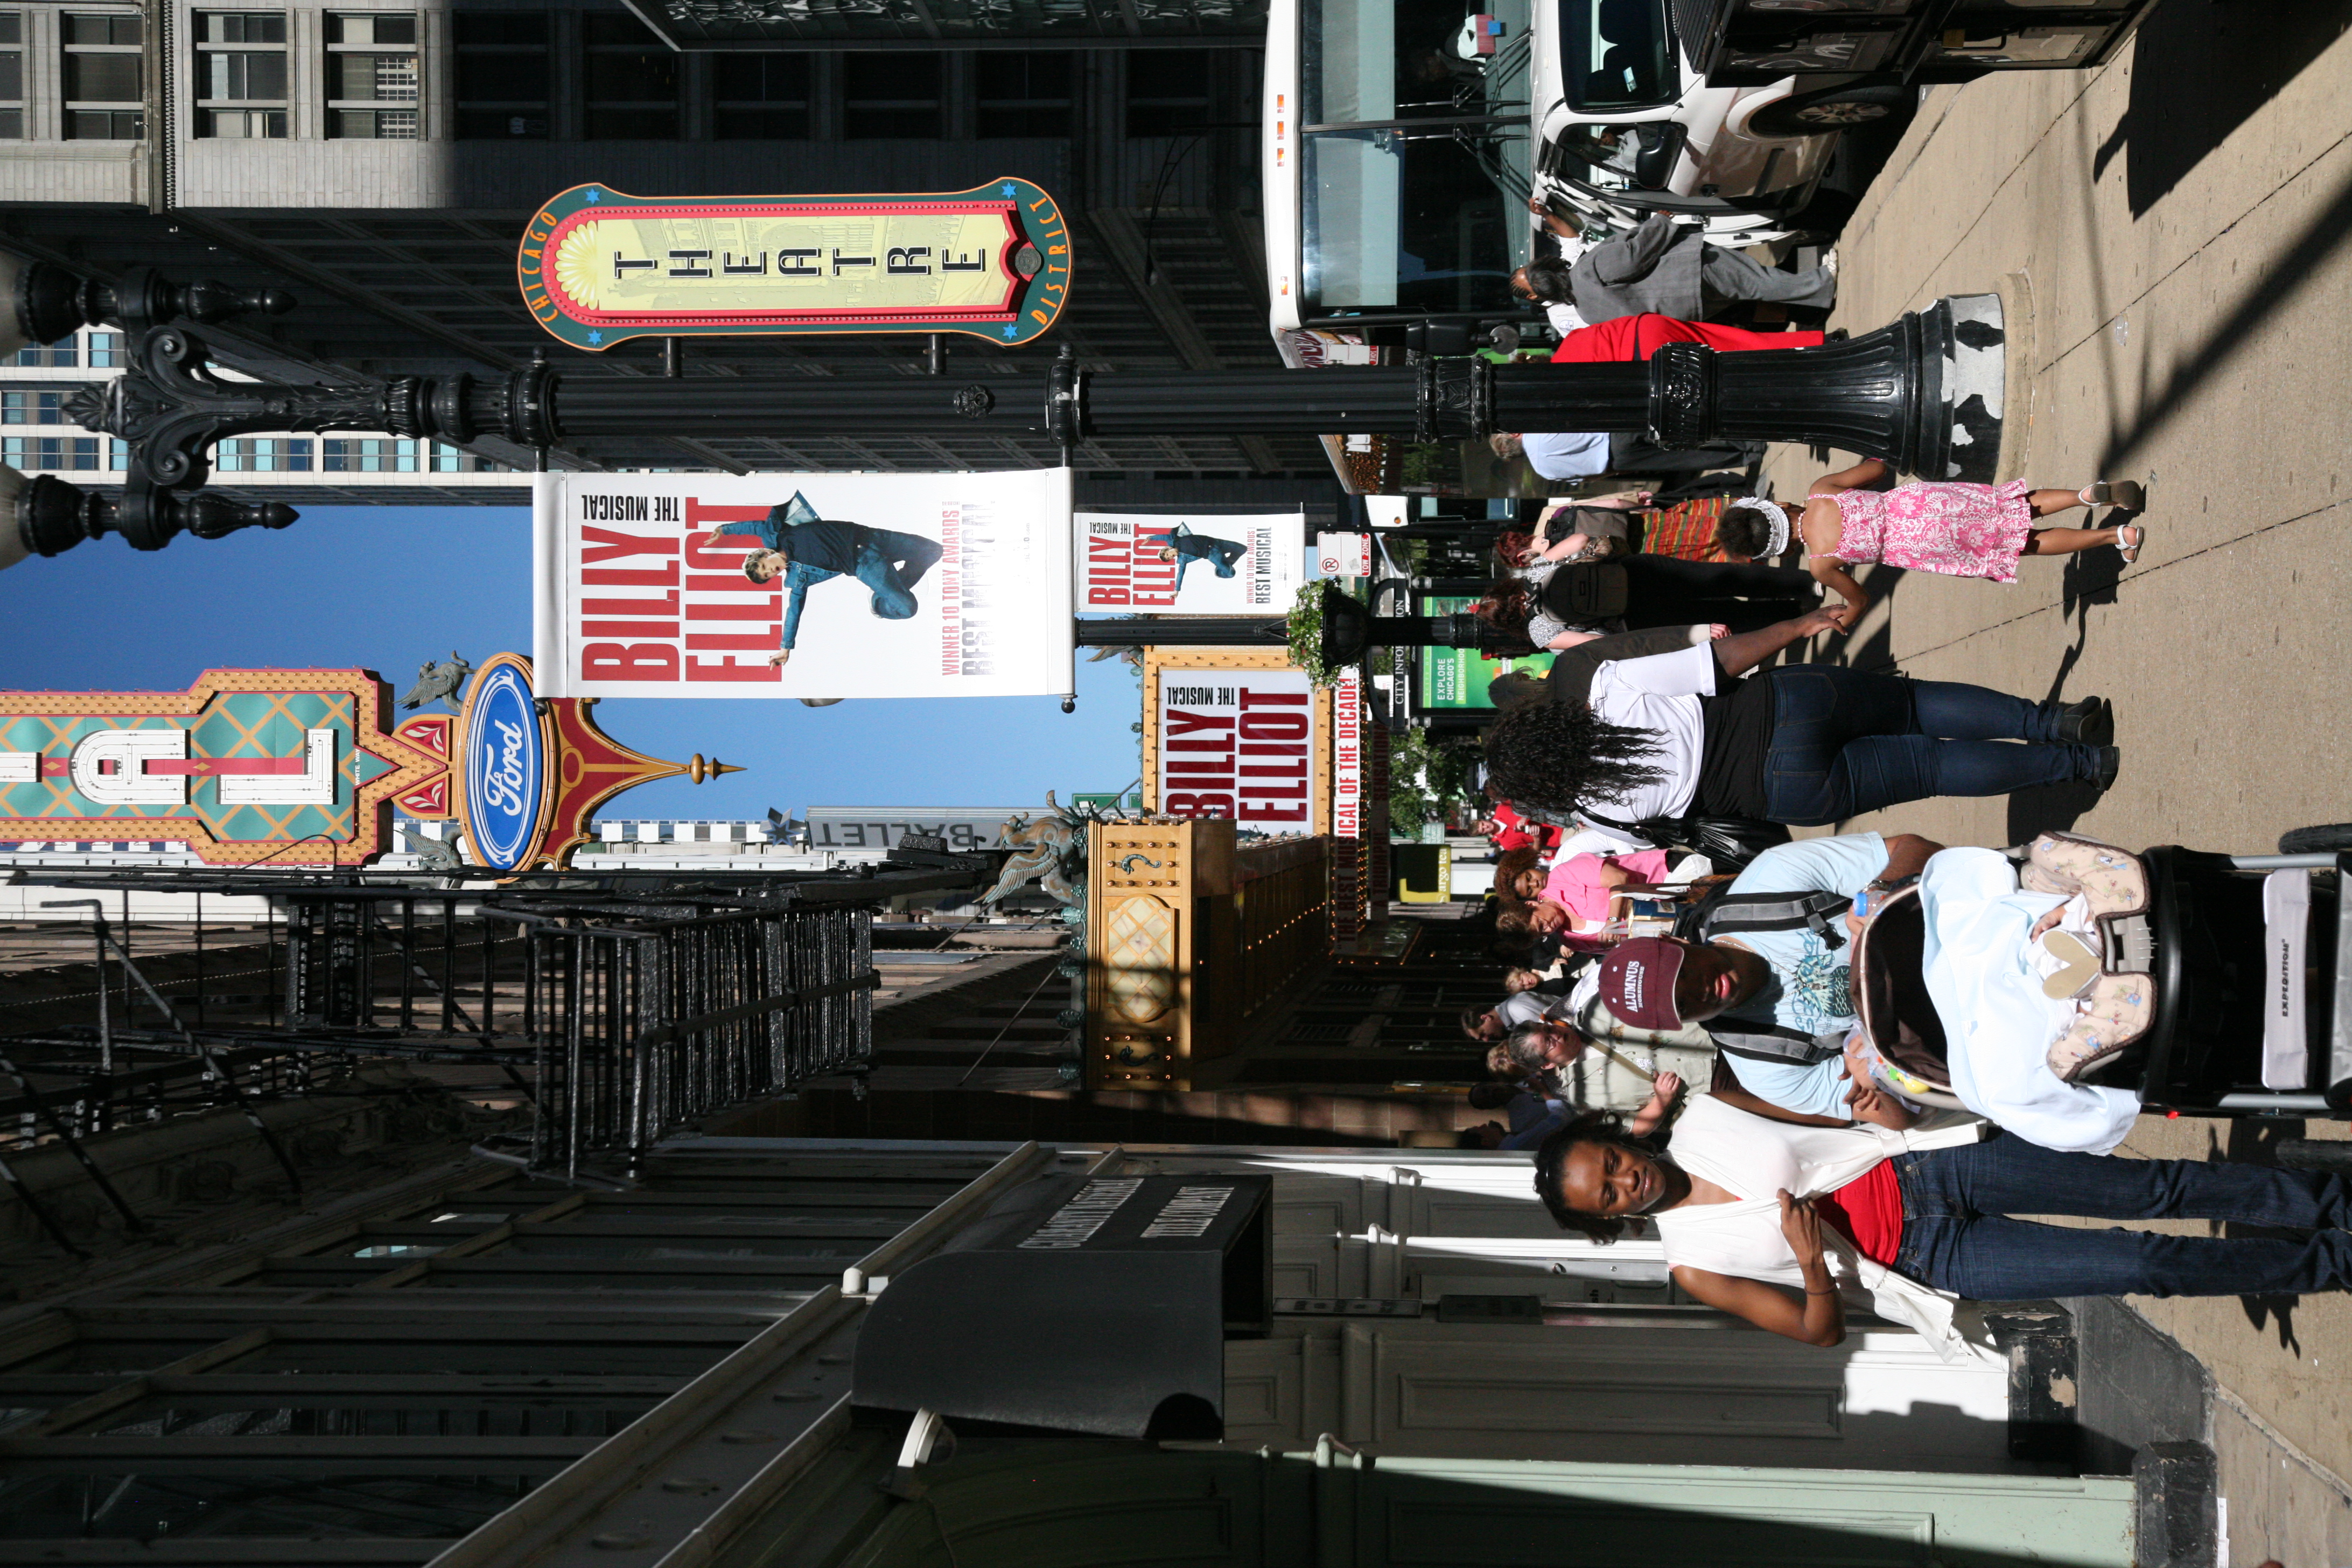
pedestrian, architecture, road, street, building, city, crowd, downtown, chicago, shopping, ford, infrastructure, 5d, loop, metropolis, billyelliott, urban area, human settlement